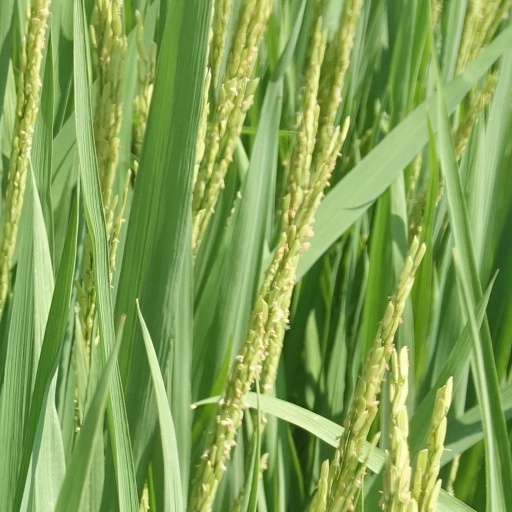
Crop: rice